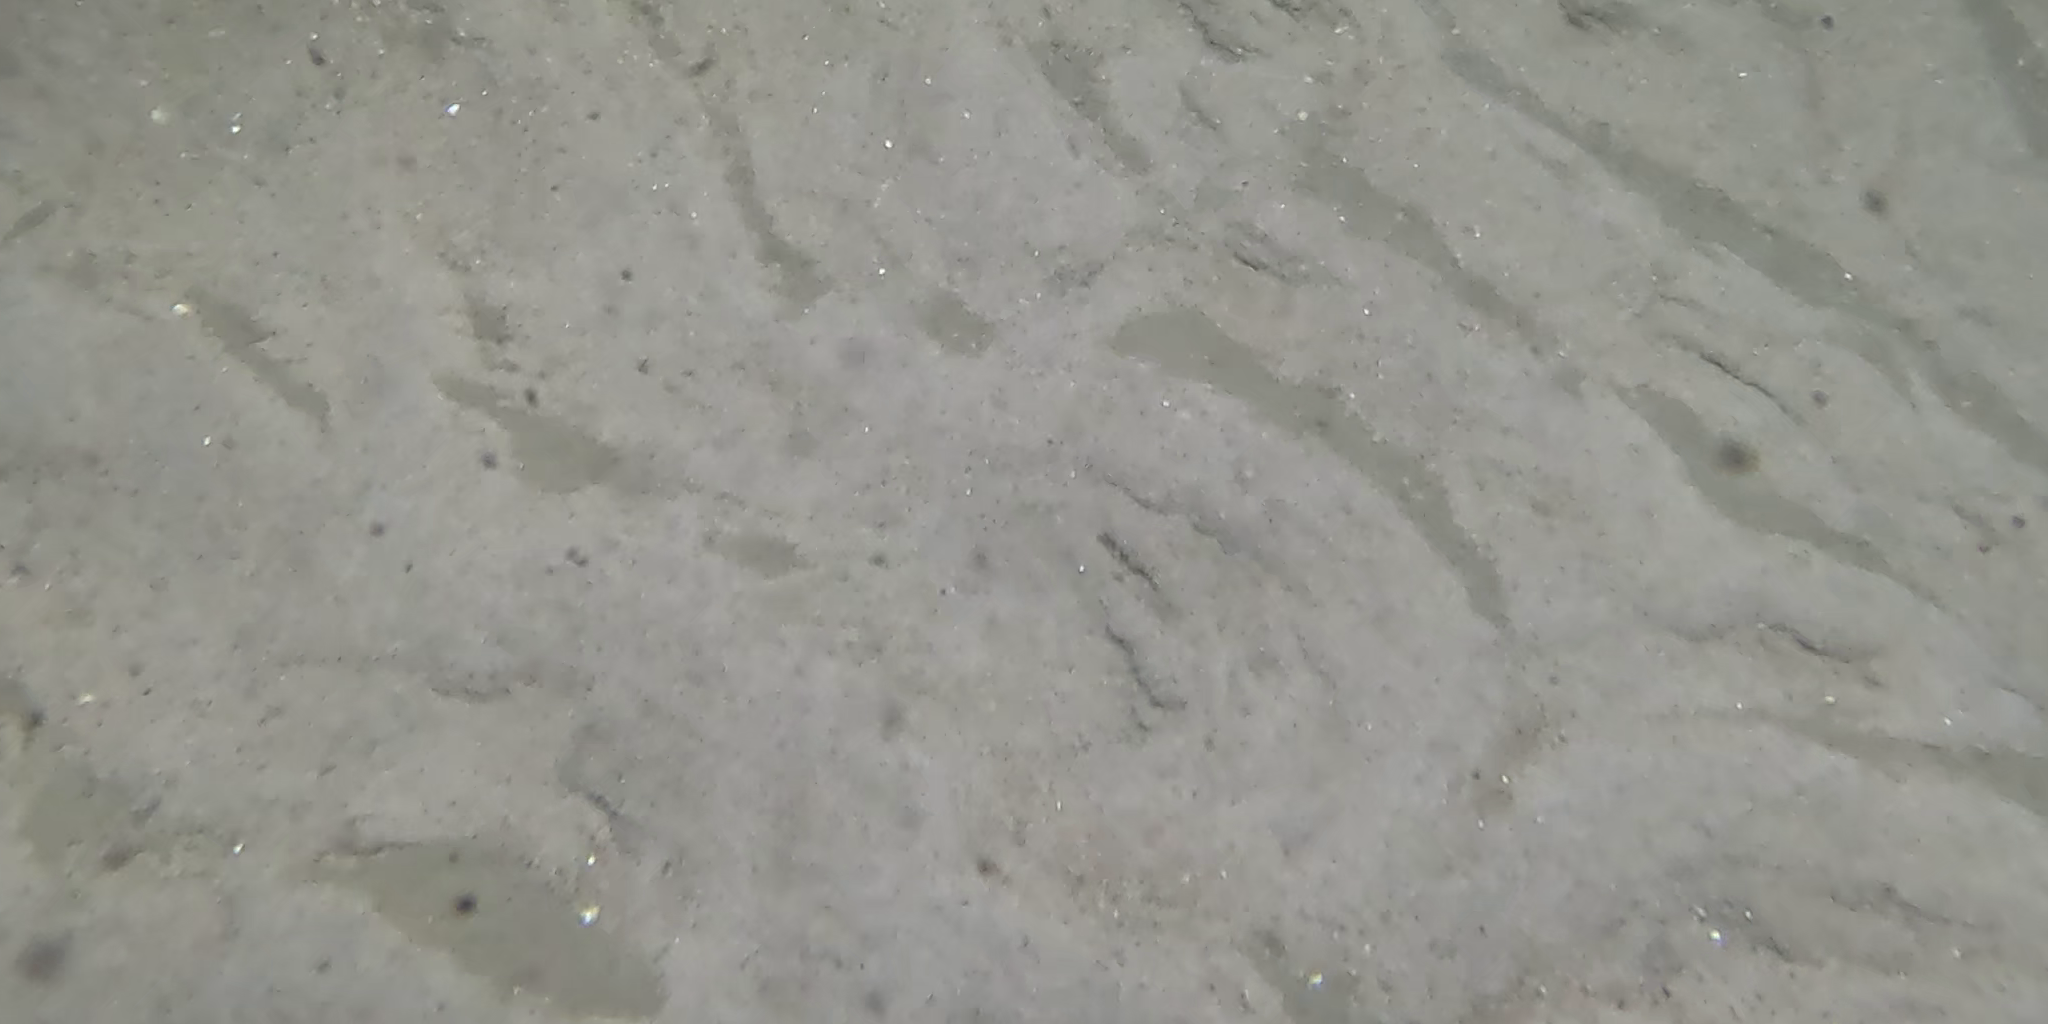
Seabed habitat: sand